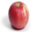
Label: apple